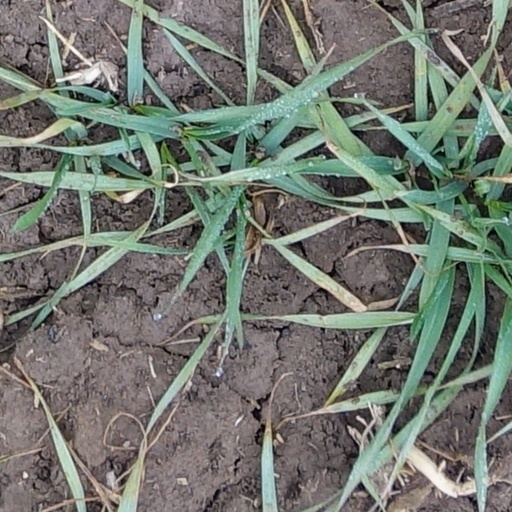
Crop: wheat